Barton Bendish

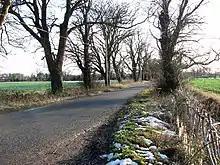
Barton Bendish's main connection to the outside world. Fincham Road.

The village is east of Downham Market, west of Norwich and south of the town of Kings Lynn. It is near the north-west border of the parish. In the south-east part of the latter is the separate scattered hamlet of Eastmoor, the only one in the parish territory.